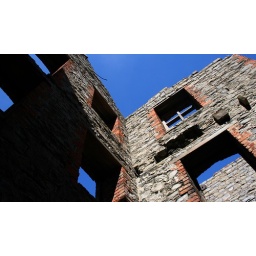
The building is in good condition on the whole, just the wooden elements have been removed and/or damaged.